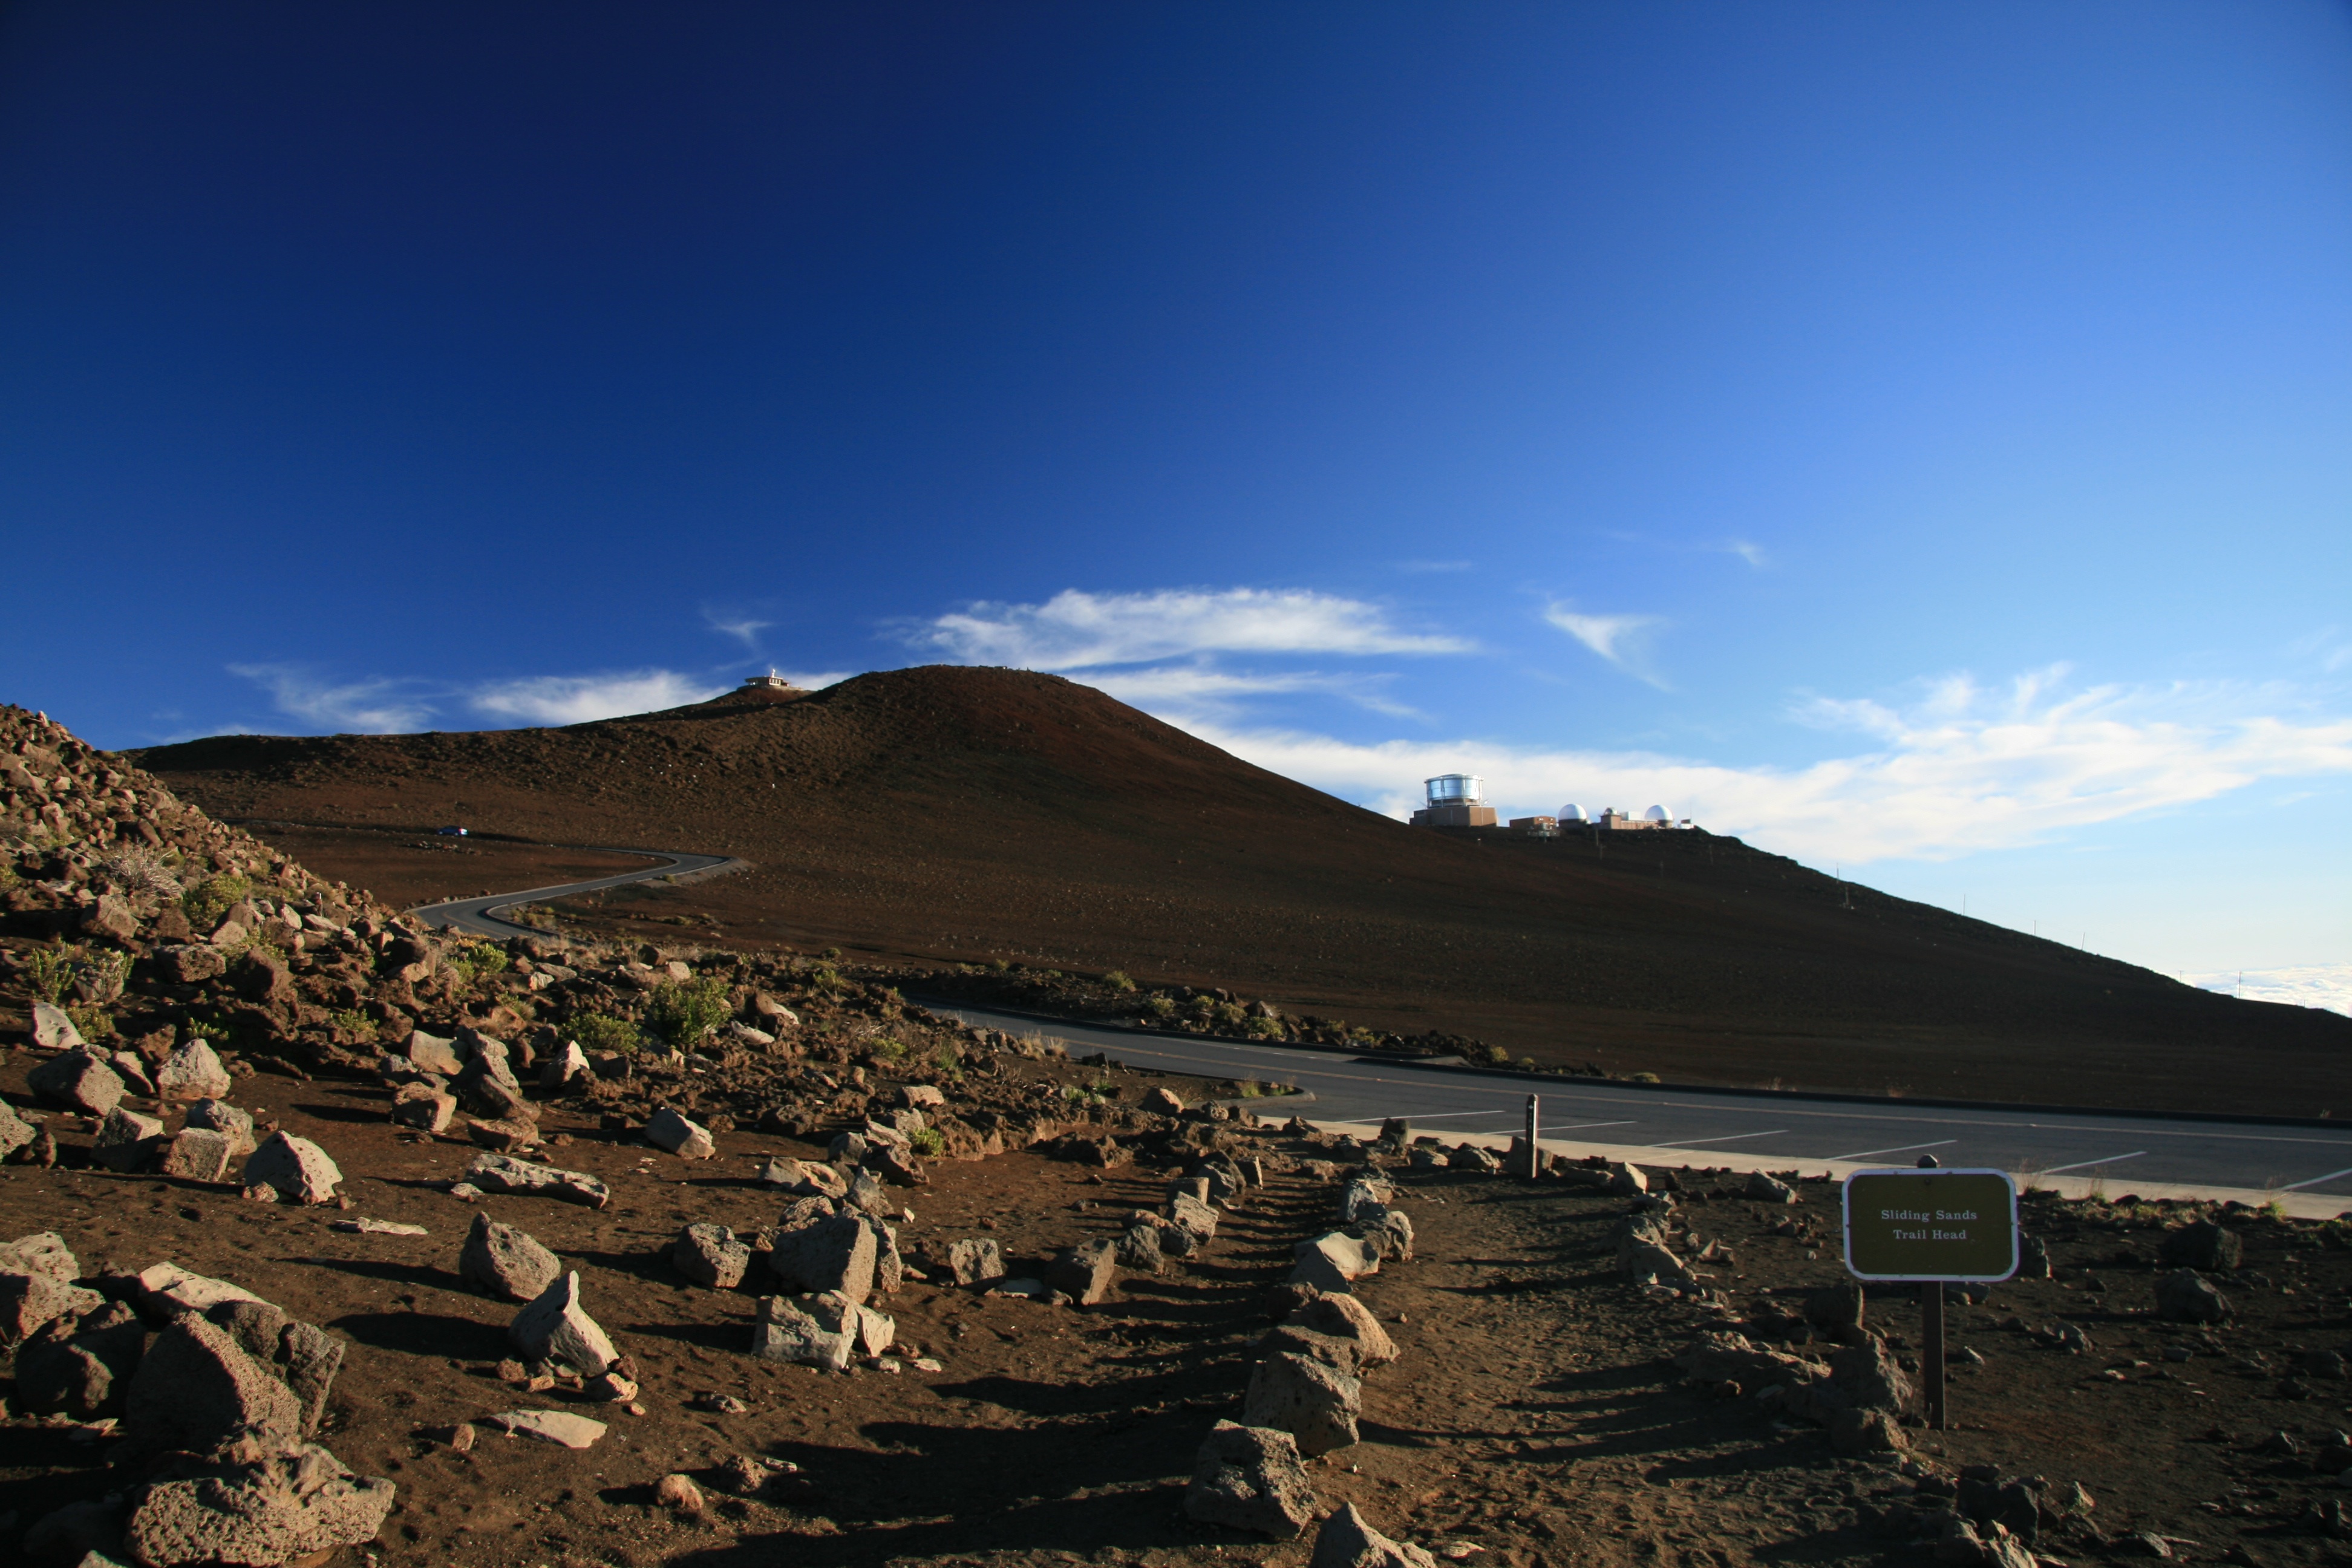
landscape, sea, coast, outdoor, rock, horizon, mountain, cloud, sky, hill, volcano, hawaii, geology, plateau, cape, landform, natural environment, geographical feature, mountainous landforms